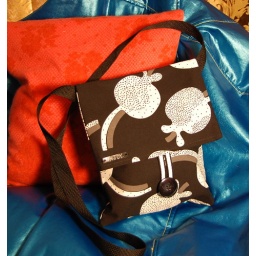
fold over cross body bag